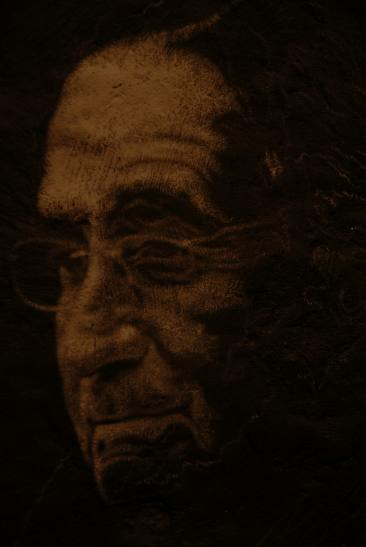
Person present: Yes